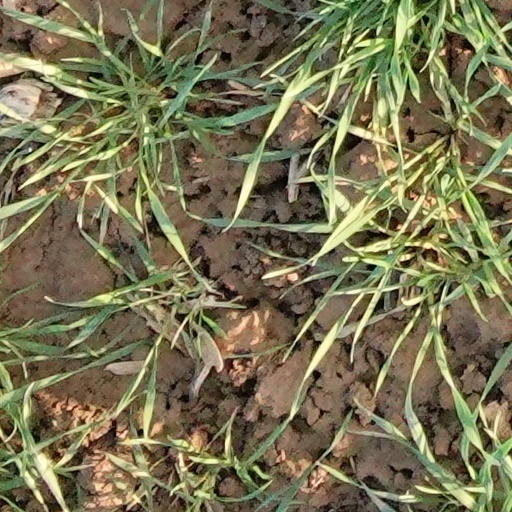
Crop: wheat